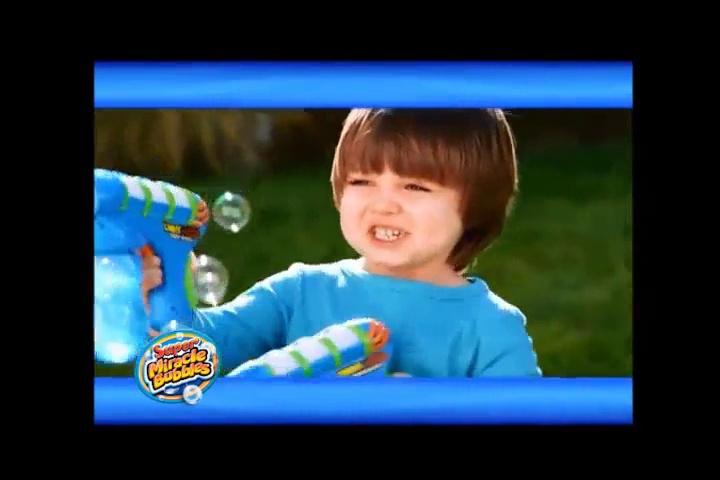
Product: Super Miracle Bubble Solution, Party Pack of 24 Bottles, 16 oz each
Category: Toys & Games | Sports & Outdoor Play | Bubbles
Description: This pack of 24 16 oz bottles is perfect for parties.
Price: $12.99
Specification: ProductDimensions:16.5x11.2x7.9inches|ItemWeight:27.4pounds|ShippingWeight:27.4pounds(Viewshippingratesandpolicies)|ASIN:B07MCW4SHT|Itemmodelnumber:19381|Manufacturerrecommendedage:3yearsandup